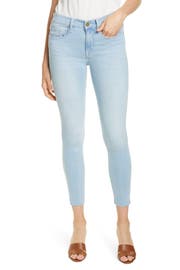
a single slash at the knee lends legit street cred to these perfectly faded jeans crafted with plenty of stretch and an ankle skimming undone edge